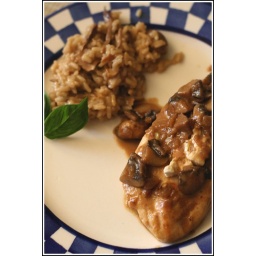
Mushroom risotto and chicken breast in a sherry, mushroom &amp;amp; goat cheese sauce.